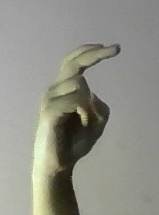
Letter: zay